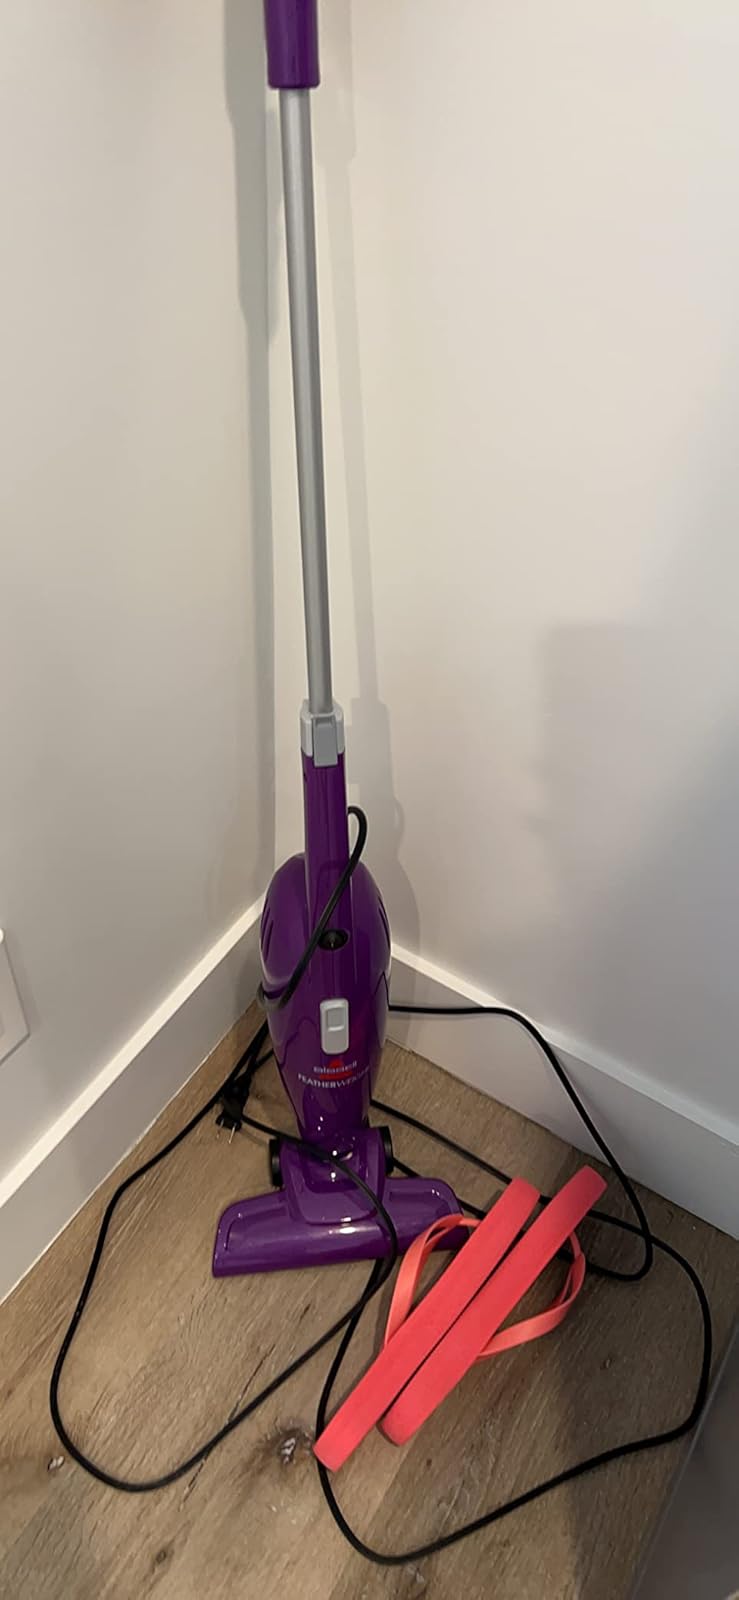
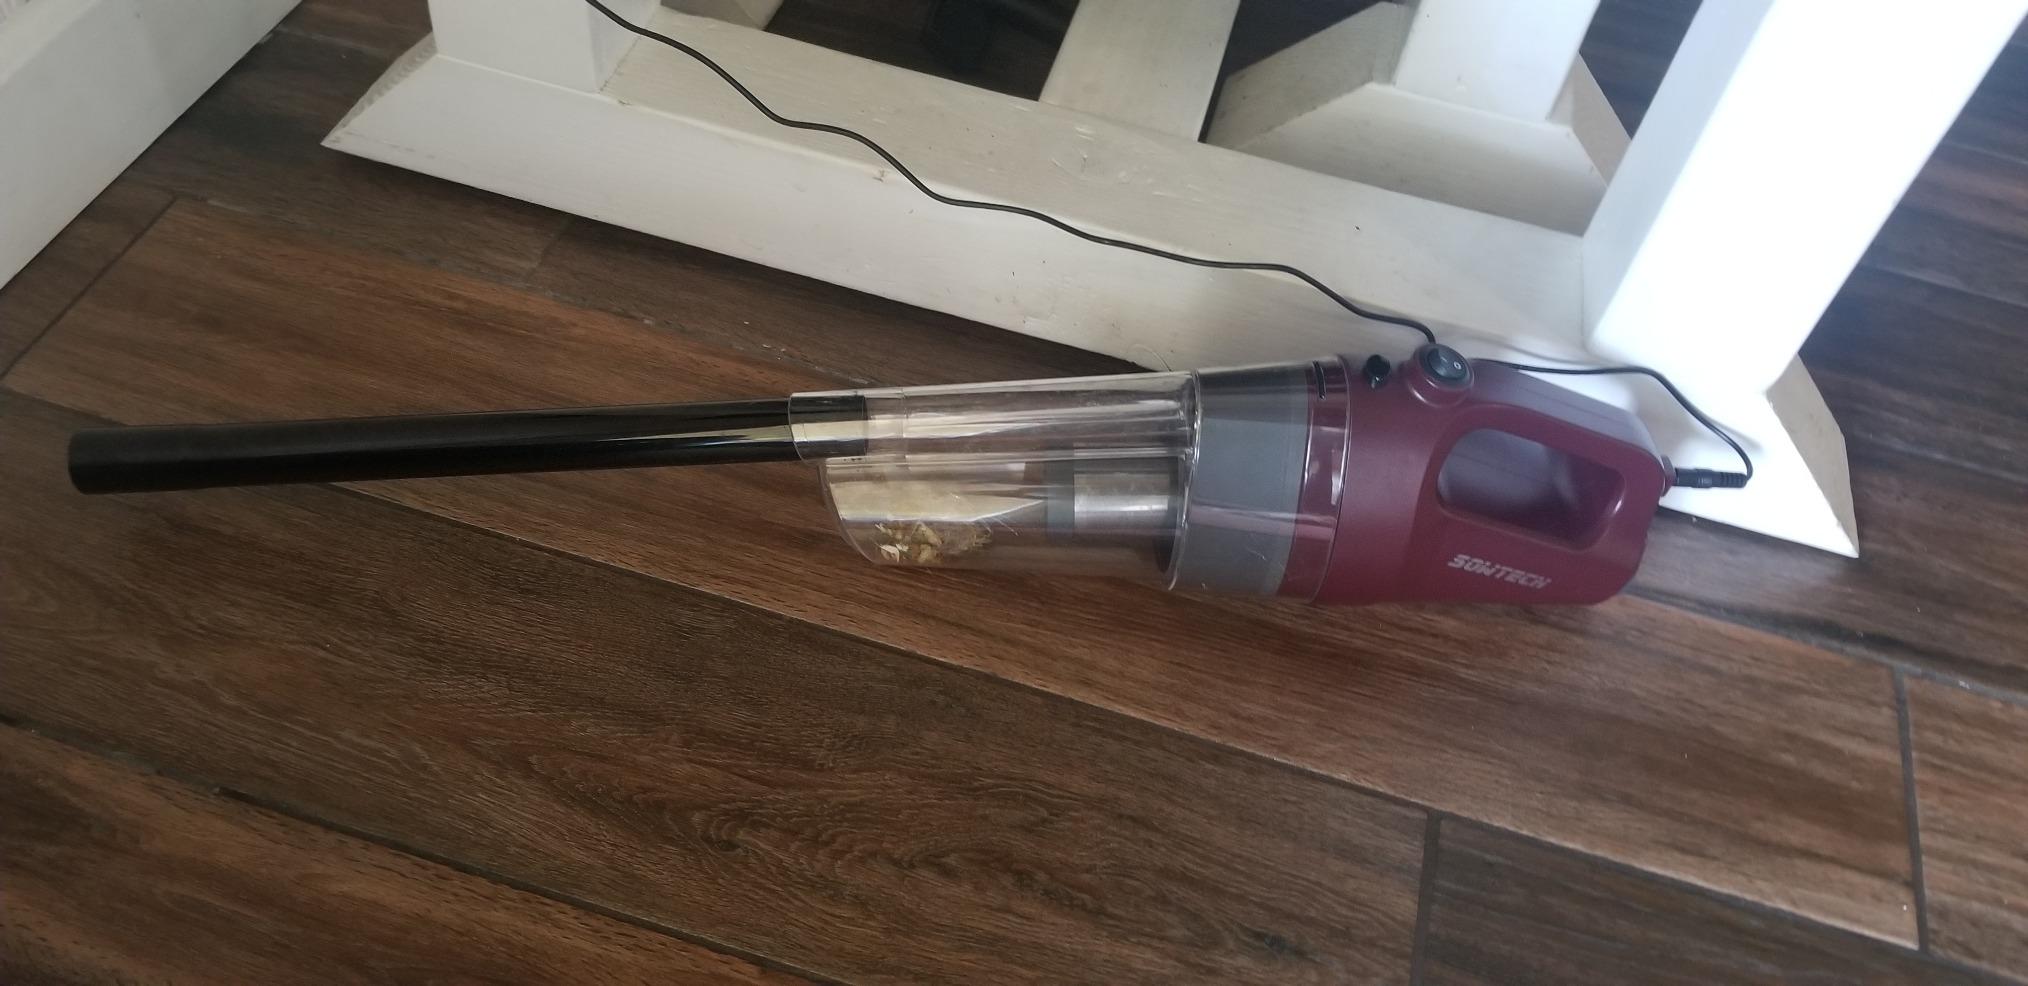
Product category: items_vacuum
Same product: no